Lokrur

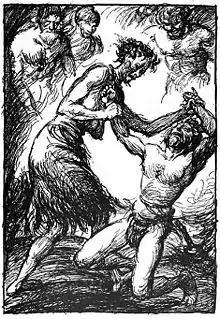
Thor and the old woman wrestle, Robert Engels (1919).

Thor now wants to compete in drinking, and Útgarða-Loki has a horn carried into the hall (v. 28-30). Útgarða-Loki says that the custom is to empty the horn in one go, but Thor drinks from it three times with little success (v. 31-36). Útgarða-Loki then asks Thor to lift his cat from the ground, but despite great effort, Thor can only get one of the cat's feet off the ground (v. 37-41). Útgarða-Loki asks him to get back into his seat and tells him that he has been greatly humiliated (v. 41-44).